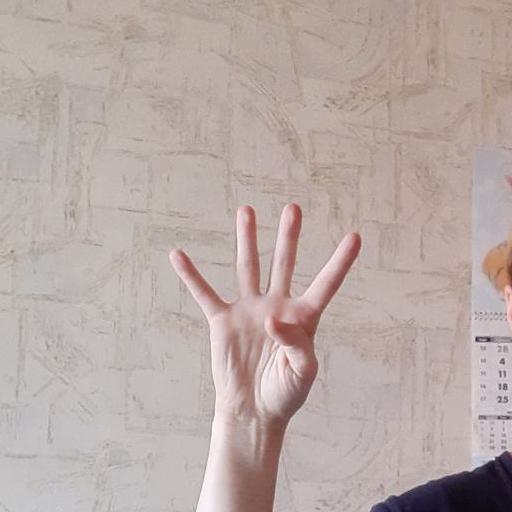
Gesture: four